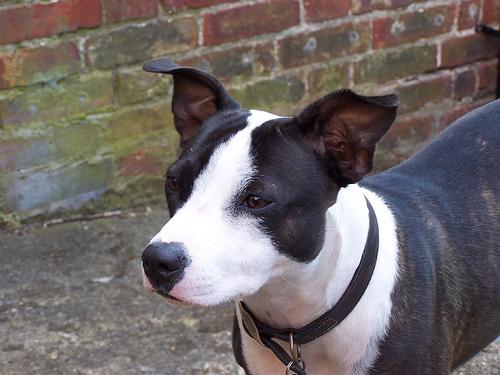
Breed: staffordshire bull terrier